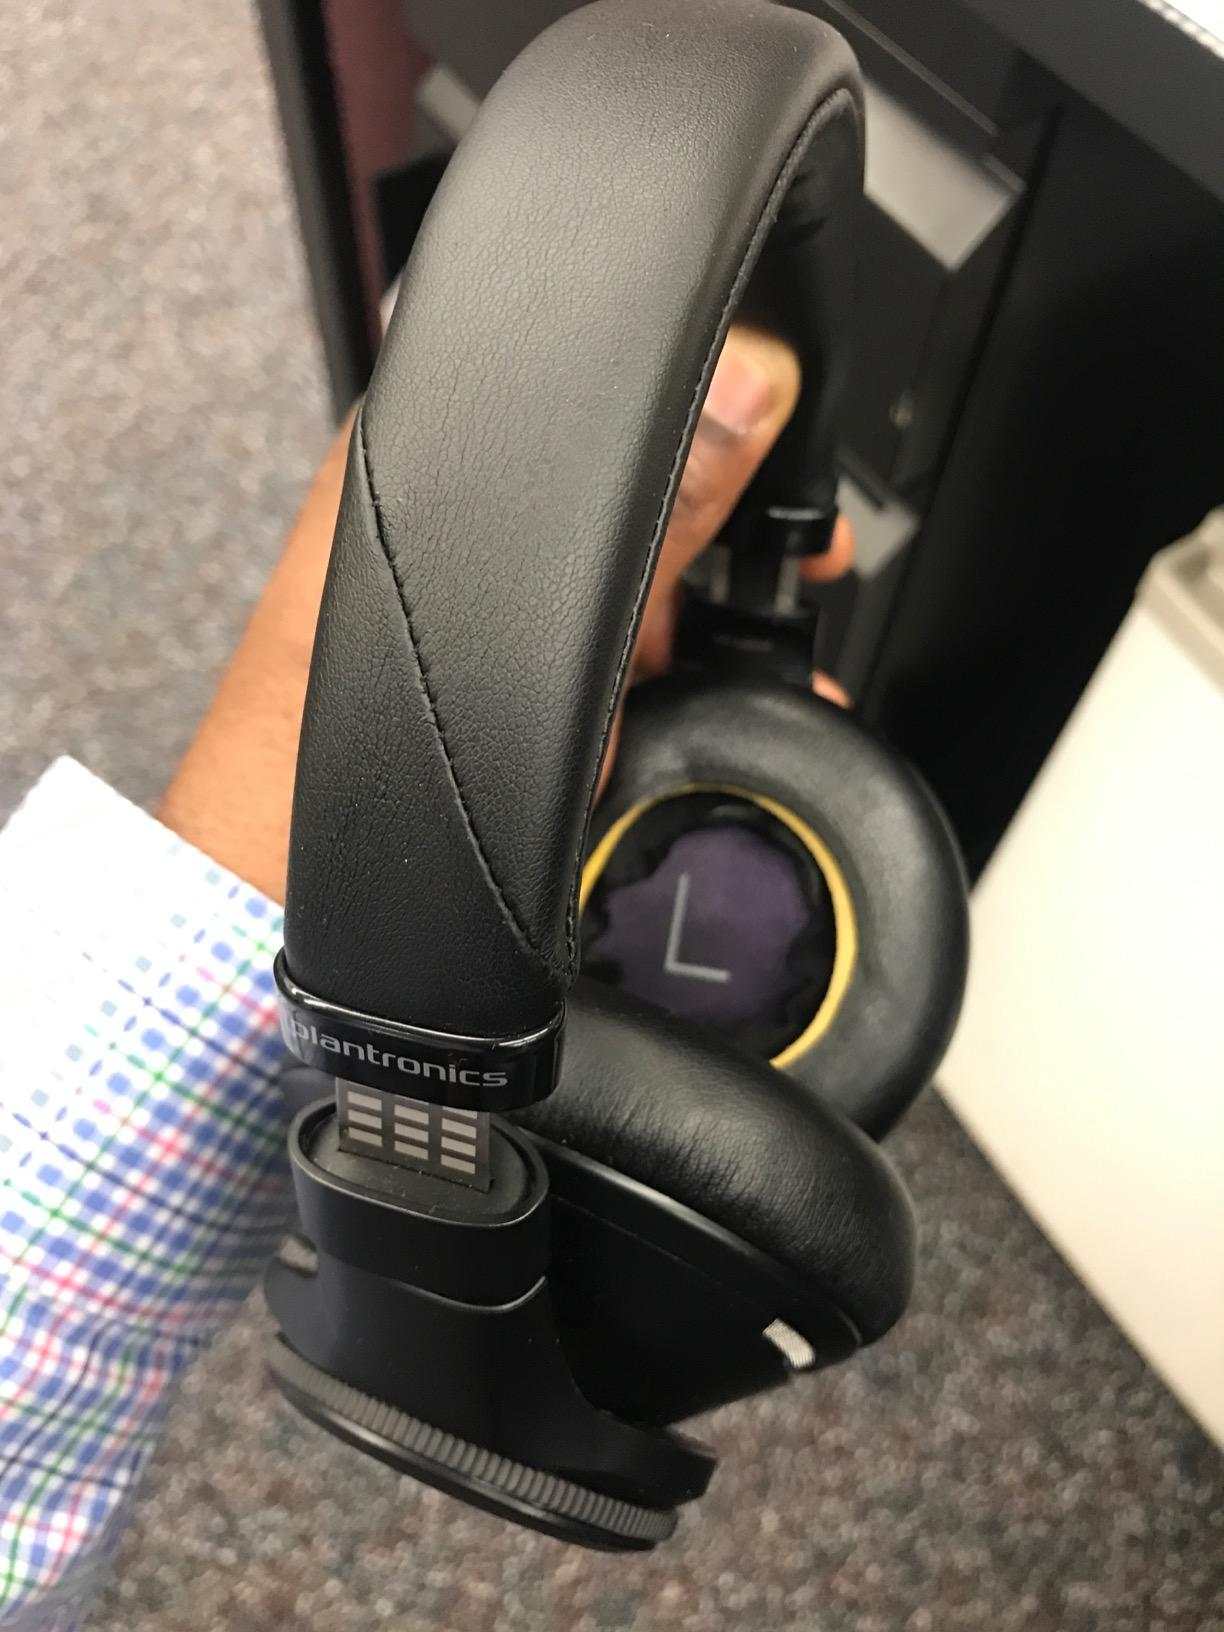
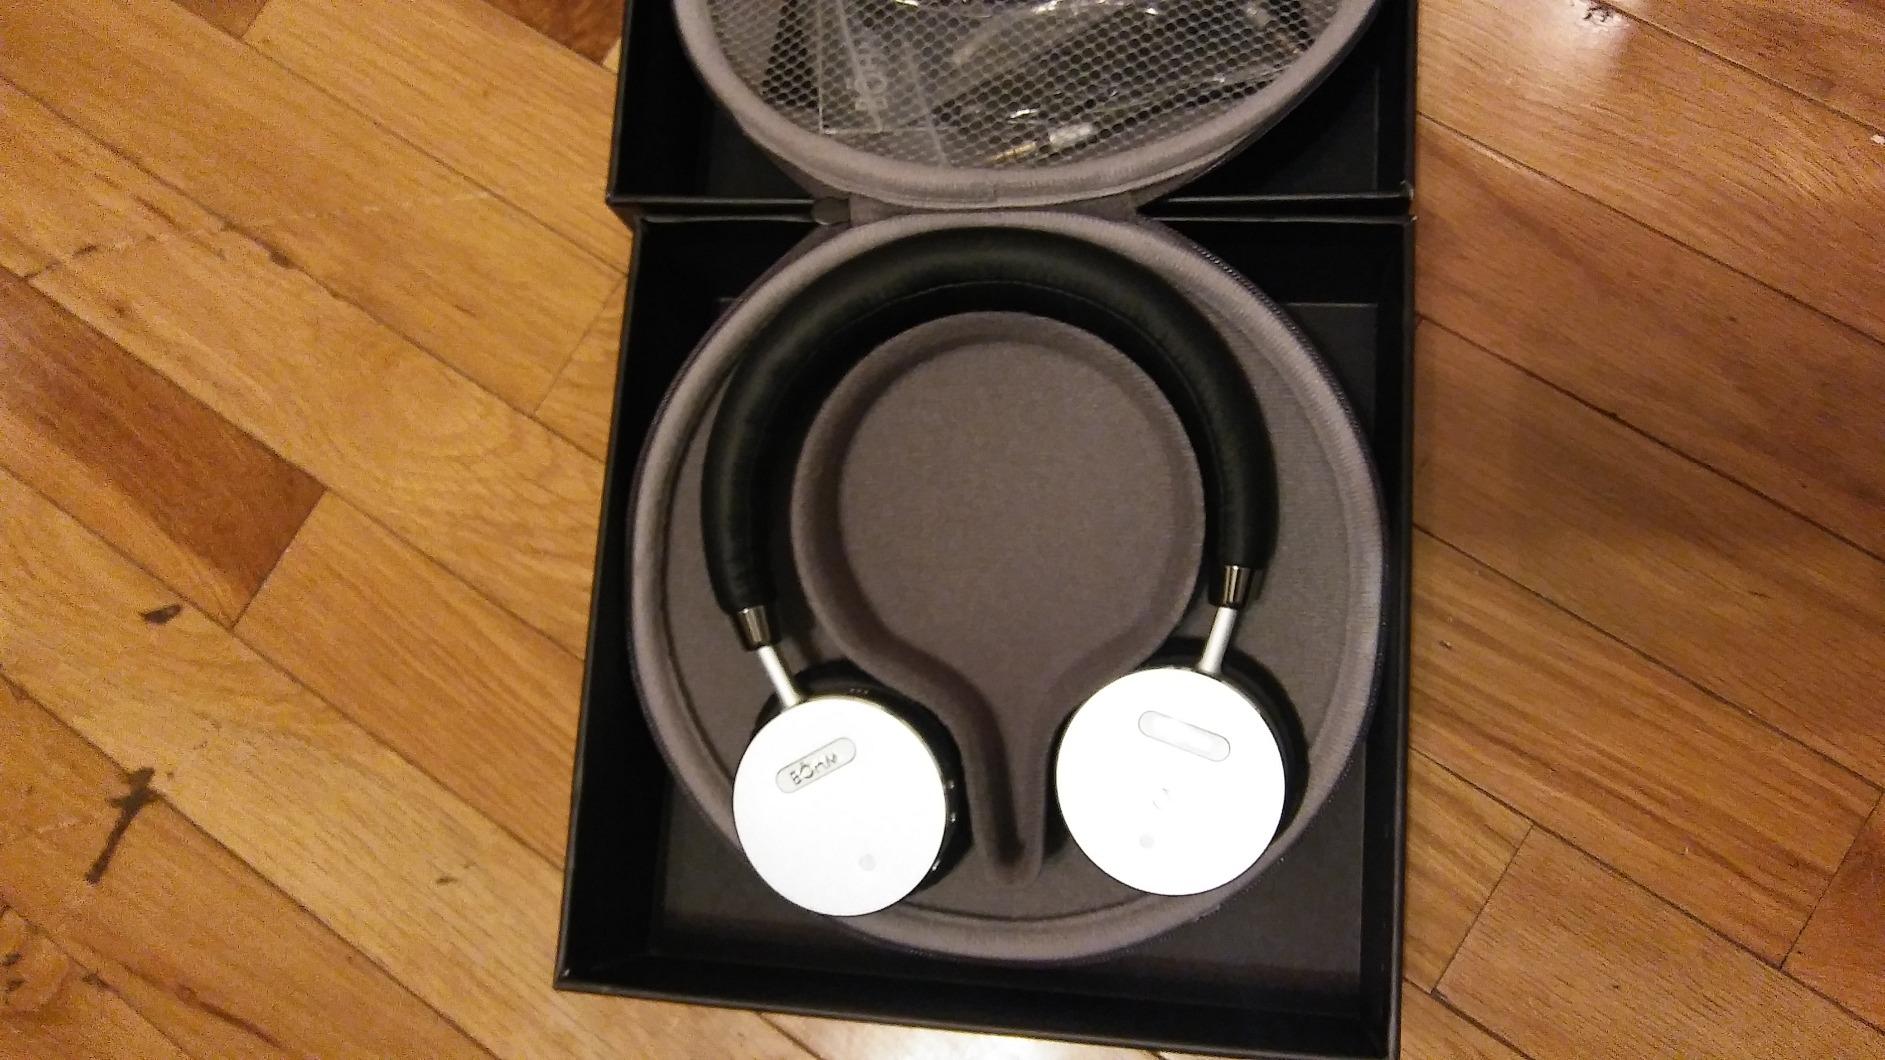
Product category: headphones
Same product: no